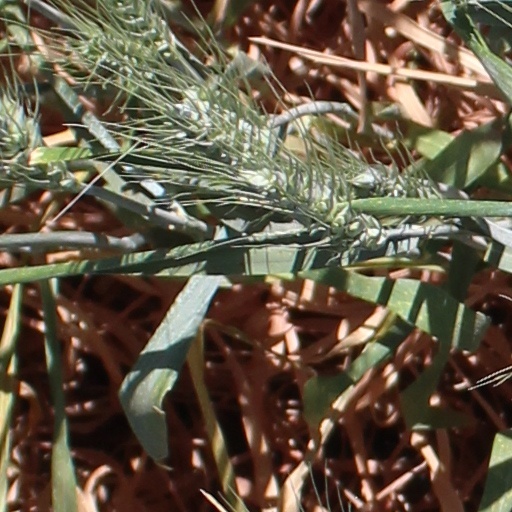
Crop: wheat